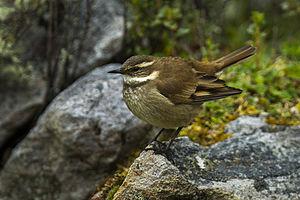
Cinclodes albidiventris est une espèce d'oiseaux de la famille des Furnariidae. Elle était autrefois considérée comme une sous-espèce du Cinclode brun.